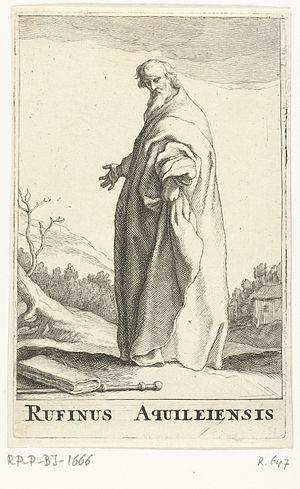
Rufin d'Aquilée, dénomination devenue usuelle pour Tyrannius Rufinus, est un ascète chrétien, écrivain religieux et traducteur du grec au latin, historien ecclésiastique et admirateur de l'œuvre d'Origène.